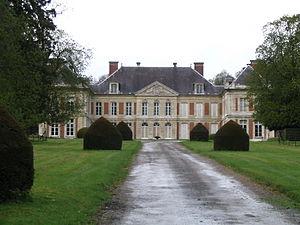
Château de Courcelles-sous-Moyencourt
Cet article recense les monuments historiques de la Somme, en France.